Allaire Iron Works

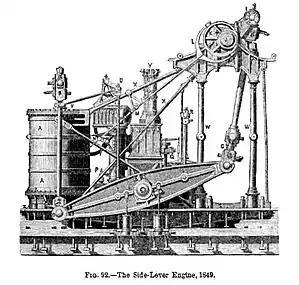
A side-lever engine built by the Allaire Iron Works in 1849 for the transatlantic steamer "Pacific"

In the 1830s, the Allaire business empire reached the peak of its expansion. The Howell Works in New Jersey was producing a surplus of pig iron, enabling Allaire to diversify into the manufacture of household goods in addition to his production of marine engines in New York. Ships supplied with Allaire-built engines in this period included "Frank", "New Haven", "Rhode Island" and "Massachusetts". "Massachusetts", then the largest ship operating on Long Island Sound, was driven by a pair of beam engines.